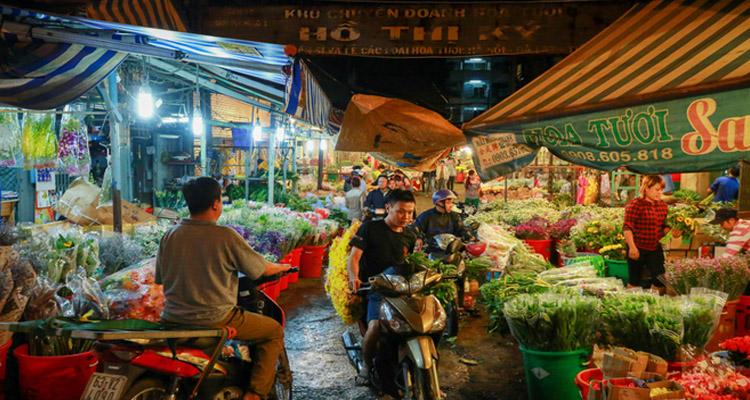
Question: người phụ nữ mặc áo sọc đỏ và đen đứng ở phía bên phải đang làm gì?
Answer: đang mua hoa